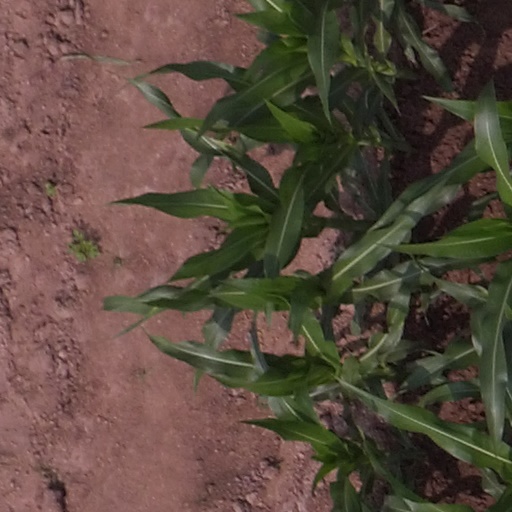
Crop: maize; corn